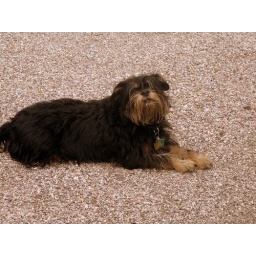
dog in the road